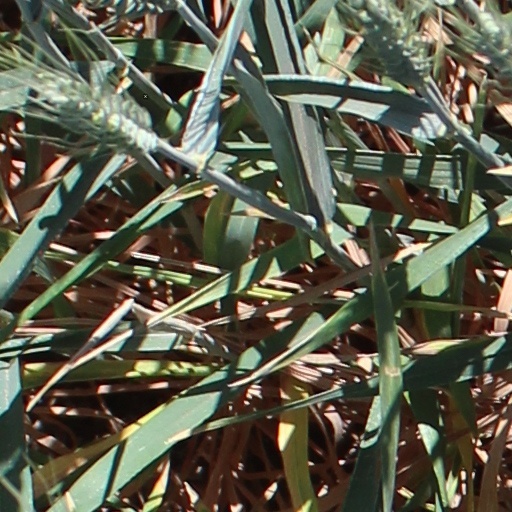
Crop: wheat